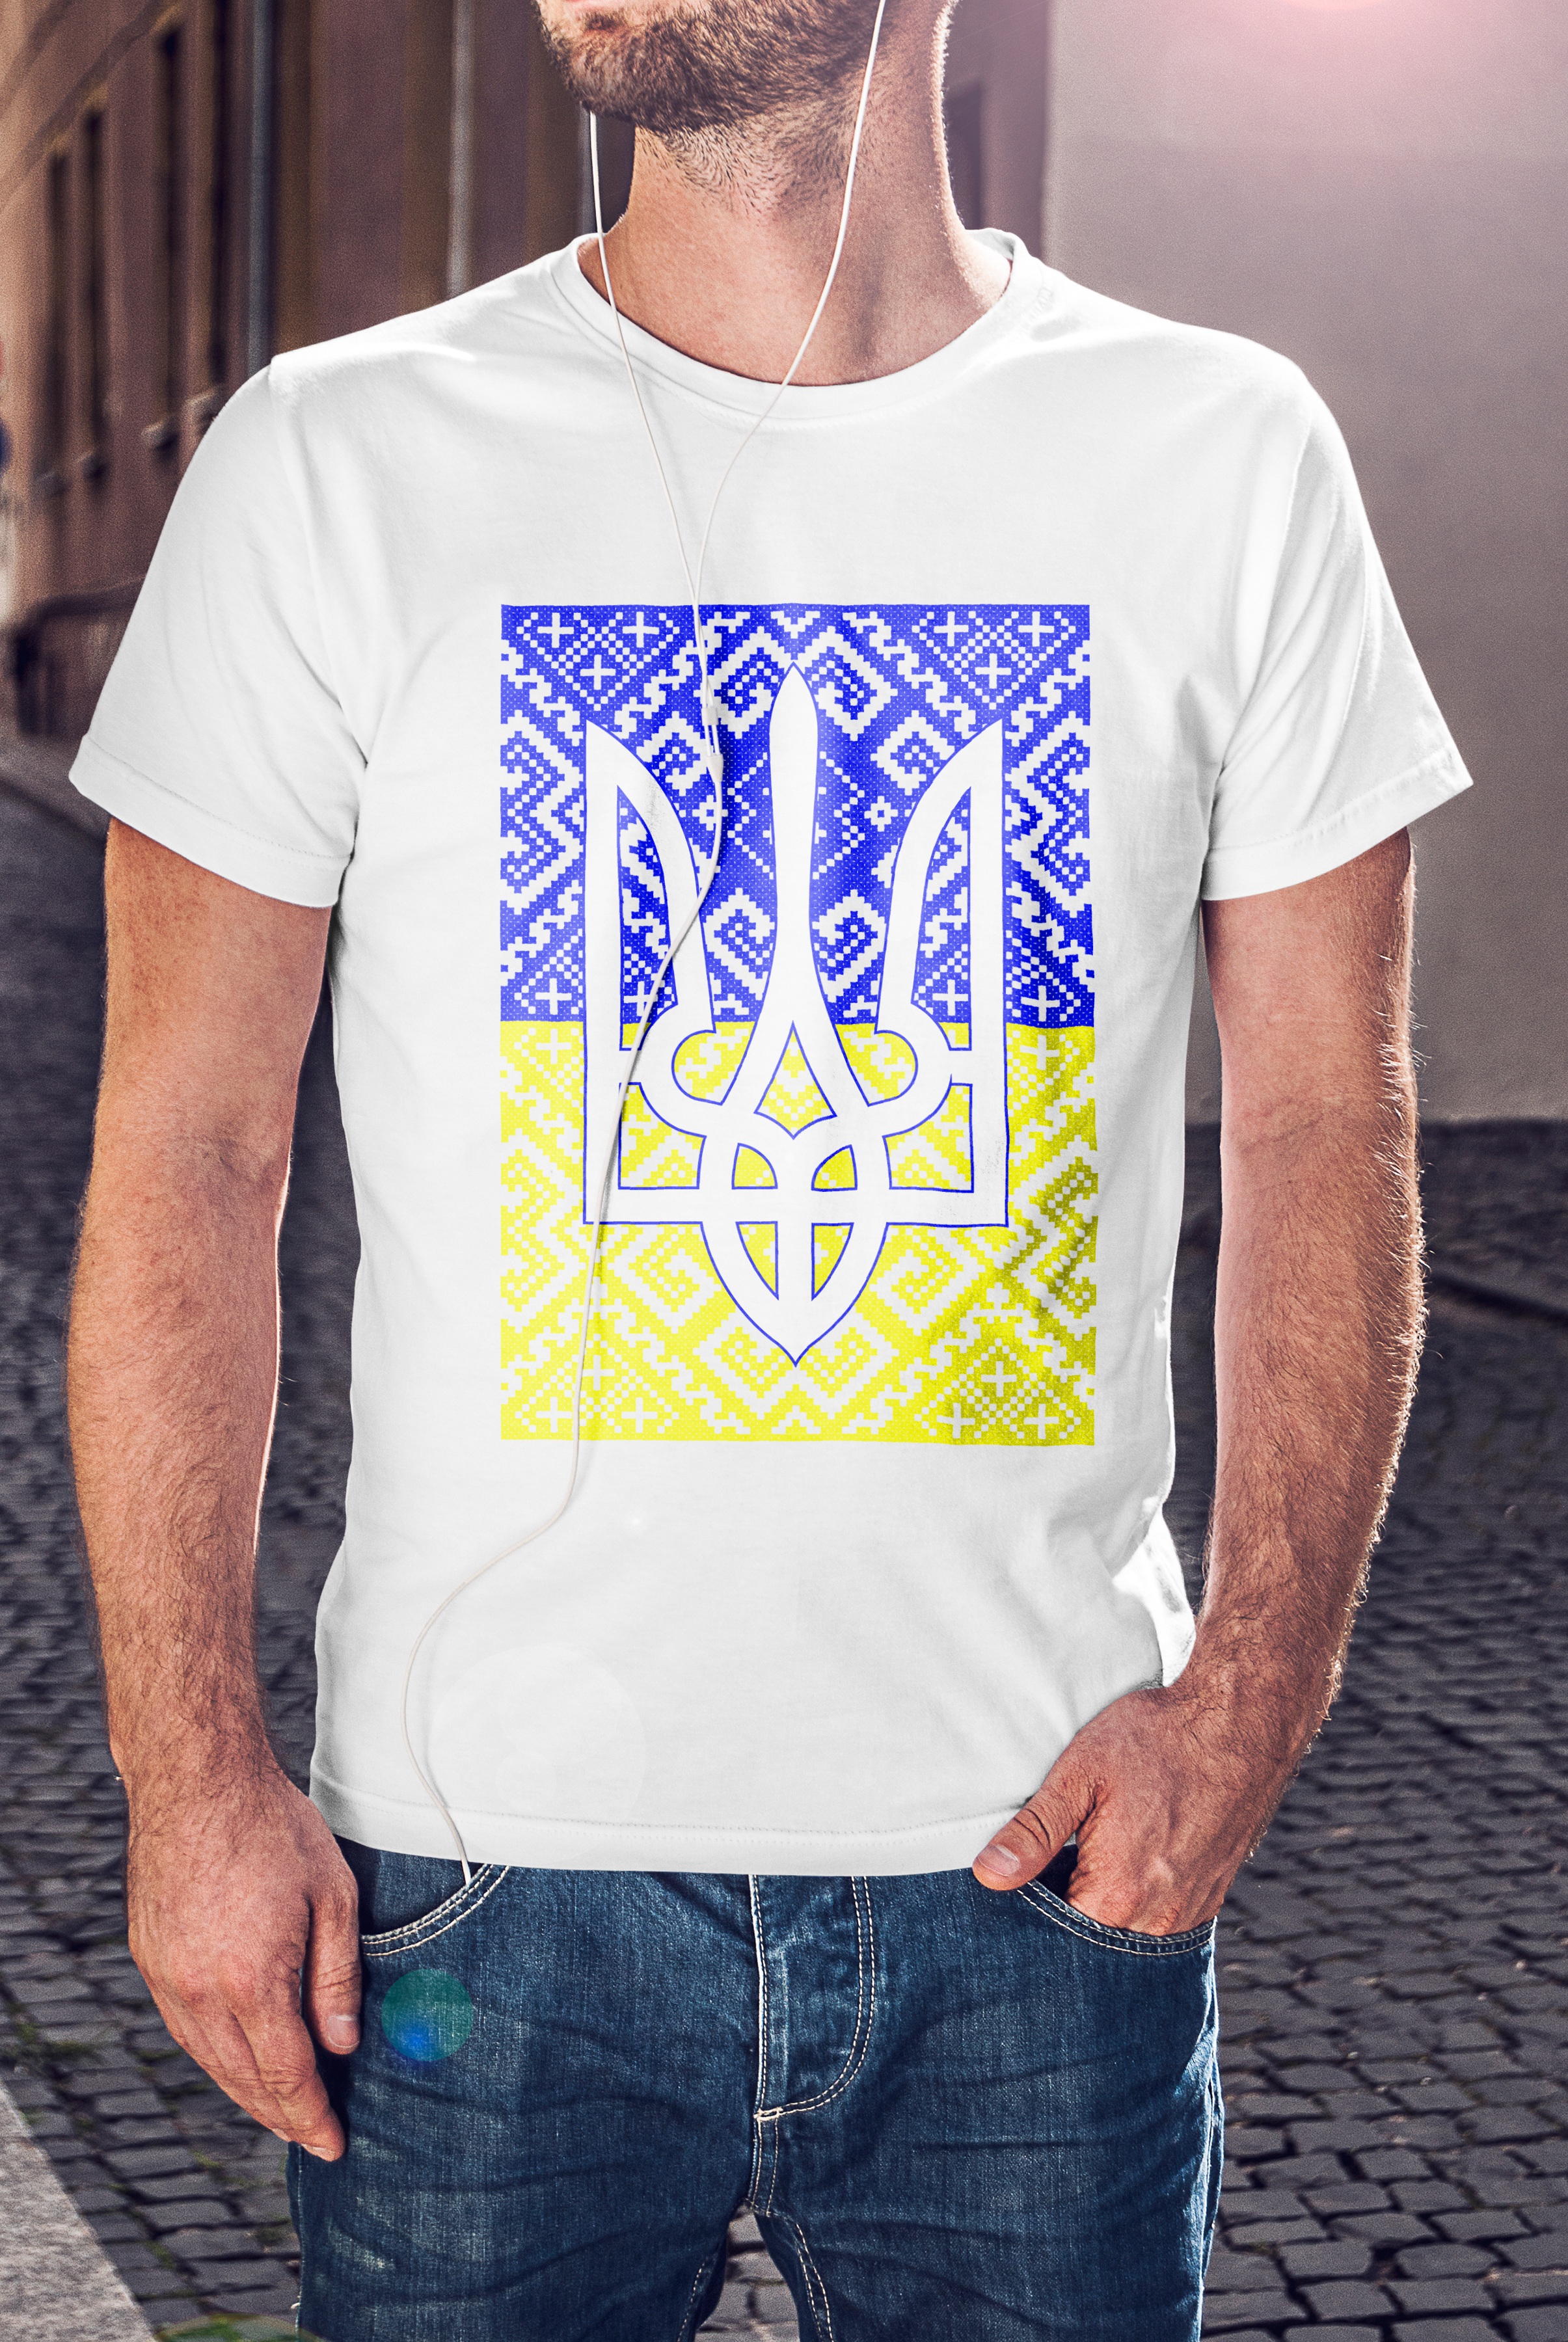
man, white, spring, fashion, blue, clothing, design, cool, ukraine, pocket, sleeve, t shirt